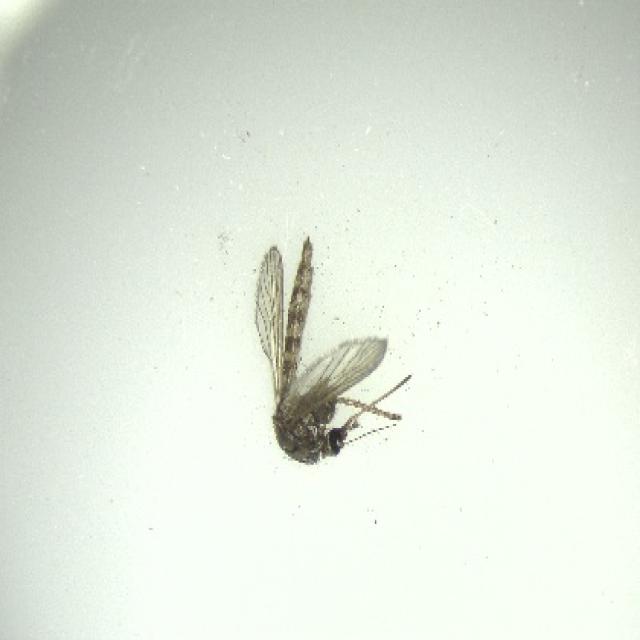
Species: aedes_vexans